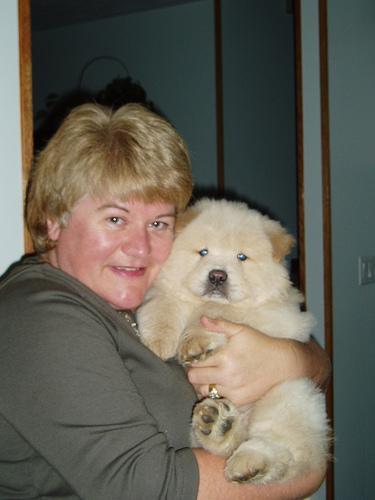
chow